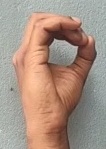
ASL sign: O